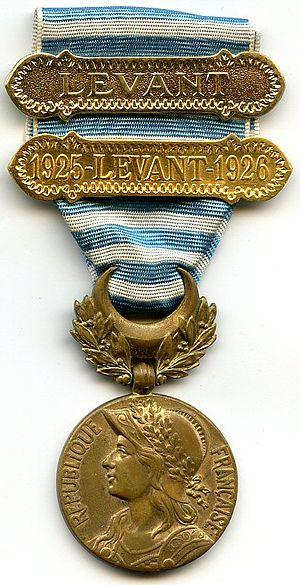
Médaille commémorative de Syrie et-Cilicie (Levant), France, avers
La médaille commémorative de Syrie-Cilicie, également nommée médaille du Levant est une médaille commémorative française.
La Légion étrangère est un corps de l'Armée de terre française disposant d'un commandement particulier et comportant plusieurs spécialités : infanterie, cavalerie, génie et troupes aéroportées. La Légion est également indépendante du point de vue de son recrutement.
Cet article présente les décorations militaires françaises.